Culture of Pittsburgh

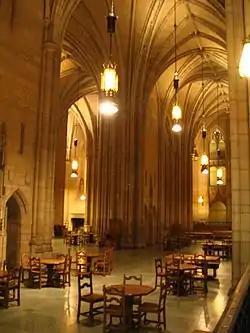
Cathedral of Learning, Pittsburgh, May 14, 2005.

The Frank Lloyd Wright masterpiece Fallingwater is about an hour's drive from Downtown Pittsburgh. The North Shore has an 1895 neogothic church, Calvary Methodist, with an interior designed by Louis Comfort Tiffany. The church's stained glass windows are some of the largest and most elaborate work Tiffany ever created. The Church of the Immaculate Heart of Mary in Pittsburgh, an opulently decorated edifice with elaborate Old World flourishes is one of the finest examples of the so-called Polish Cathedral style, dominating the skyline over Polish Hill. The Allegheny County Courthouse (1886), designed by H.H. Richardson, is a unique and influential building. At 42 stories, the University of Pittsburgh's Cathedral of Learning (1937) is the second tallest collegiate building in the world. The tallest skyscraper in Pittsburgh is the triangular U.S. Steel Tower. Both Acrisure Stadium (2001) and PNC Park (2001) are designed to give fans a view of the city skyline.